Wade Barrett

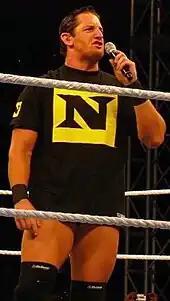
Barrett in September 2010

On 7 June 2010 edition of "Raw", Barrett was at the forefront of an attack by the "NXT" rookies, as they interfered in the main event match between John Cena and CM Punk, attacking both competitors, Luke Gallows, the announce team, the timekeeper and the ring announcer, Justin Roberts, before they destroyed the ring area and surrounding equipment. Cena in particular was heavily targeted by the rookies, who hit him with their finishing moves. On 14 June 2010 edition of "Raw", Barrett and the other rookies (minus Daniel Bryan) demanded full-time contracts from Raw General Manager Bret Hart, who instead fired Barrett and had the rookies removed from the building. Later in the show, the rookies attacked Hart and gave him until the Fatal 4-Way pay-per-view to decide on their contracts. At Fatal 4-Way, the rookies interfered in the main event for the WWE Championship, costing Cena the match and the championship in the process to Sheamus. The following night on "Raw", Vince McMahon fired Hart and announced that a new 'anonymous' General Manager had been hired and the six rookies received WWE contracts (Barrett's contract was reinstated after he was originally fired the previous week). The group of rookies continued their path of disrupting main events, as they attacked both Cena and McMahon, who had been acting as the referee on 21 June 2010 edition of "Raw". On 5 July 2010 edition of "Raw", the group was named The Nexus. That same week, Barrett was absent from "Raw" as his work visa had expired and he had to return to the United Kingdom to apply for a new one. With his visa situation cleared up, Barrett returned the following week.